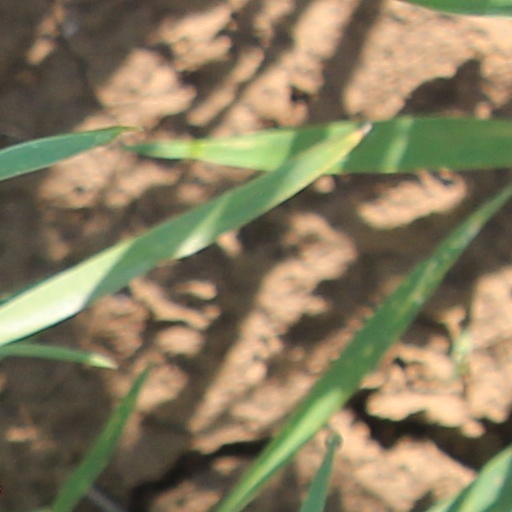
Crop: wheat